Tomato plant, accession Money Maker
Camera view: vertical (180 deg); turntable rotation: 210 degrees
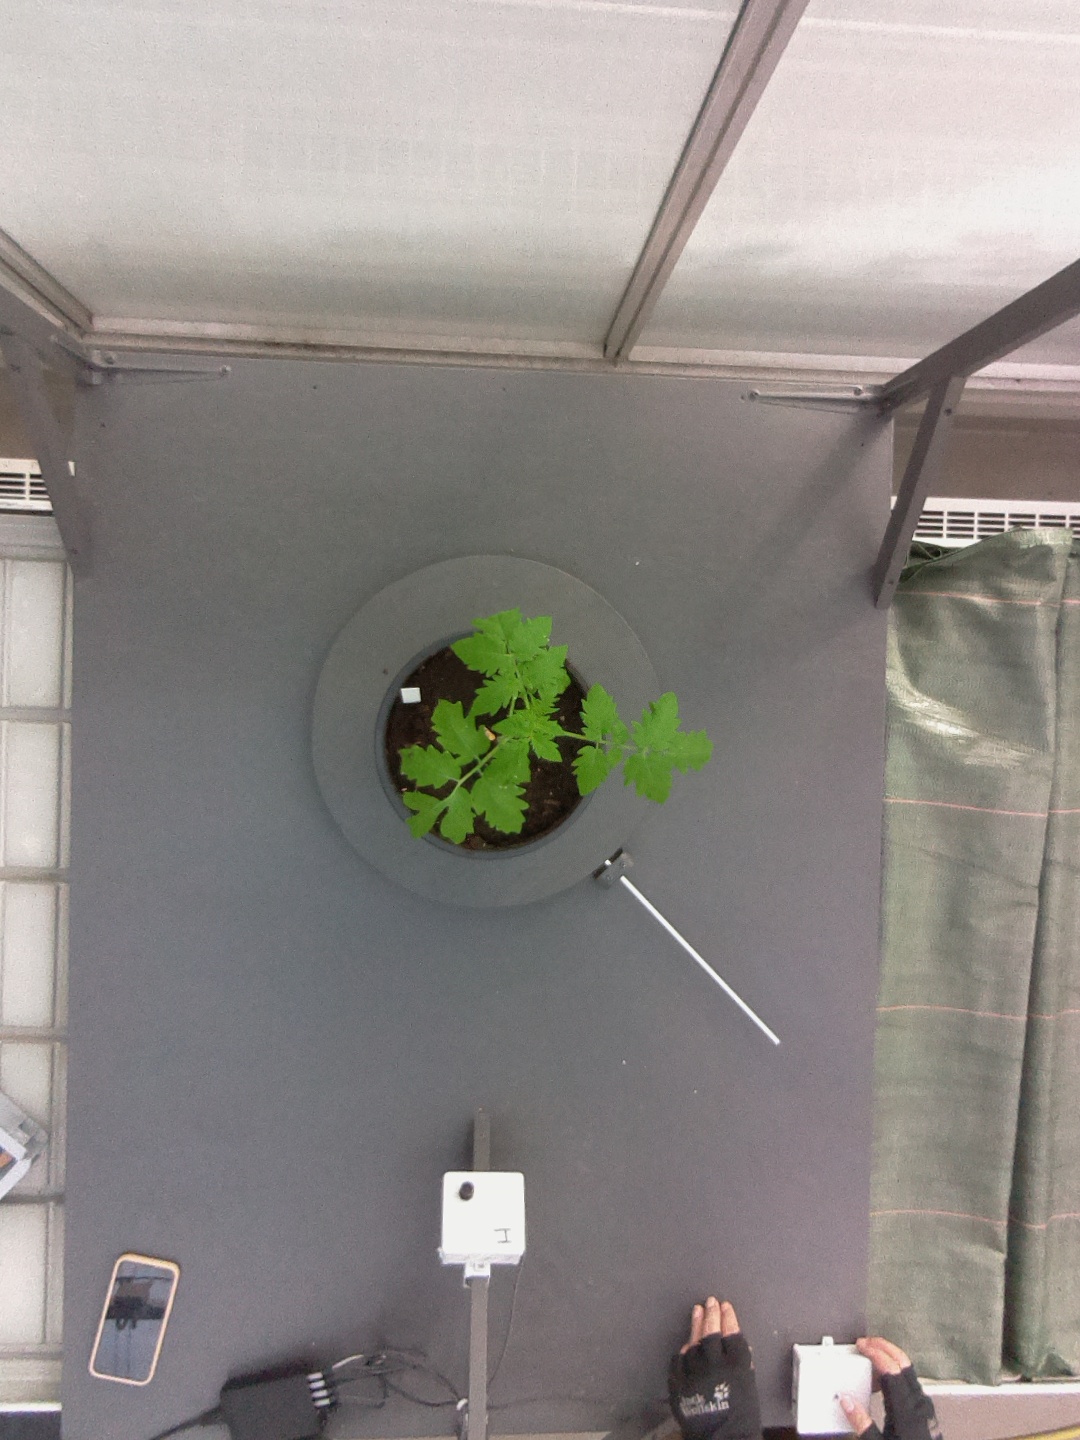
BBCH growth stage 13: 6 of true leaves visible